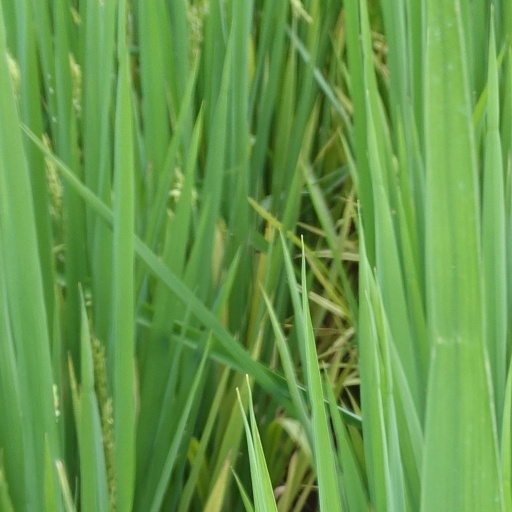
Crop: rice